Ellie Johnston (cricketer)

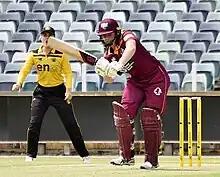
Johnston batting for Queensland in December 2022

Ellie Renee Johnston (born 29 January 2003) is an Australian cricketer who plays for South Australia in the Women's National Cricket League (WNCL) and Adelaide Strikers in the Women's Big Bash League (WBBL). A wicket-keeper-batter, she bats right-handed and bowls right-arm leg spin. She is the cousin of Queensland player all-rounder Ruth Johnston.